Kem Sokha

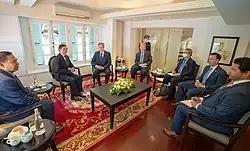
Kem Sokha in a meeting with U.S. Secretary of State Antony Blinken in August 2022.

His political career began in 1993, when he was elected a representative for Takéo Province; at that time he was a member of Son Sann's Buddhist Liberal Democratic Party. In 1999, he joined the royalist FUNCINPEC and subsequently elected a senator. He resigned from his Senate seat in 2001. In 2002, he founded the Cambodian Center for Human Rights but left that organisation to join politics in 2005. He founded the Human Rights Party, which came third in the 2008 elections.